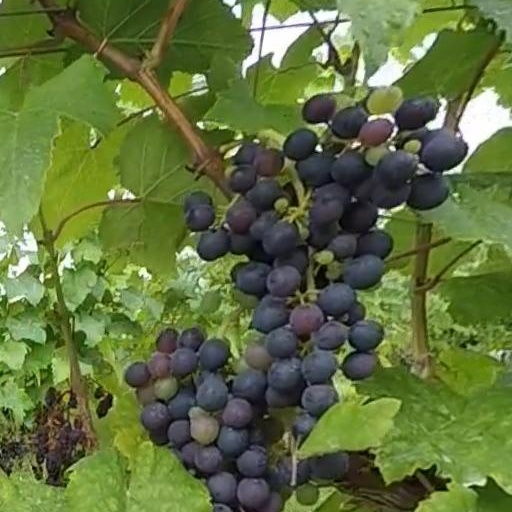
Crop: grape